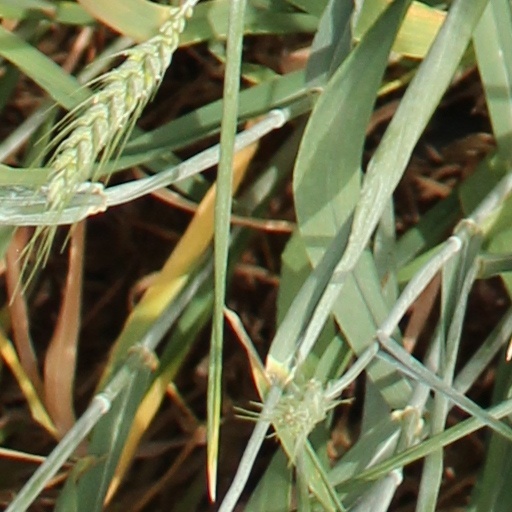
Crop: wheat